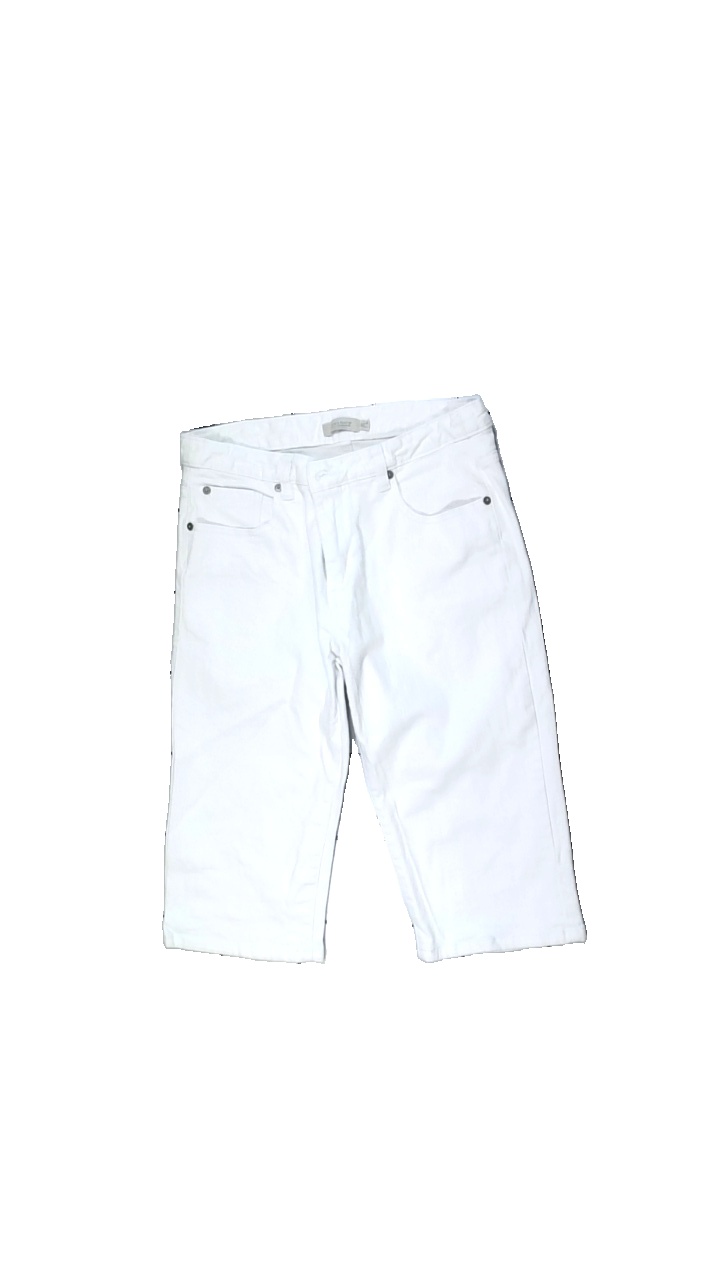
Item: Shorts (Ladies)
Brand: Bon'a Parte
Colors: White
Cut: Regular
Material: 100% cotton
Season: Summer
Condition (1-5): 3
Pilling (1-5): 4
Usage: Export
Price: <50